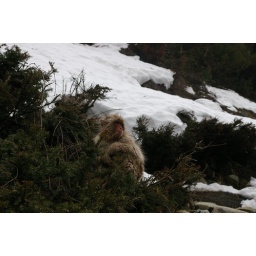
monkey in tree